Pete Maravich

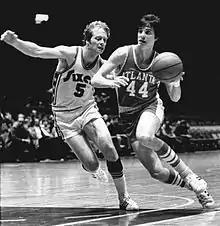
Maravich (with the ball) driving past Tom Van Arsdale in 1974

Maravich struggled somewhat during his second season. His scoring average dipped to 19.3 points per game, and the Hawks finished with another disappointing 36–46 record. Once again they qualified for the playoffs, and once again they were eliminated in the first round. However, Atlanta fought hard against the Boston Celtics, with Maravich averaging 27.7 points in the series.